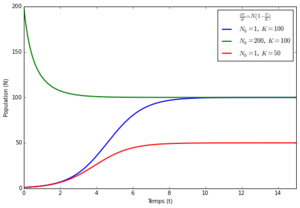
Quelques réalisation du modèle de croissance logistique (modèle de Verhulst) en dynamique des populations.
La dynamique des populations est une branche de l'écologie qui s’intéresse à la fluctuation dans le temps du nombre d'individus au sein d'une population d’êtres vivants. Elle a également pour but de comprendre les influences environnementales sur les effectifs des populations. La structuration de la population par âge, poids, l'environnement, la biologie des groupes, et les processus qui influent sur ces changements font également partie de son champ d'étude. Des applications emblématiques incluent la pêche, la gestion cynégétique, la gestion des zones protégées, le contrôle des populations d'animaux dits nuisibles. La dynamique des populations humaines ainsi que leurs spécificités par rapport aux autres populations animales sont étudiées par la science démographique.